Viper (Six Flags Great America)

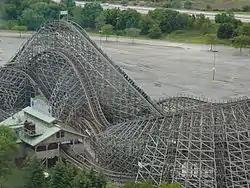
An aerial photo of a train on Viper's lift hill, as seen prior to the addition of Hurricane Harbor.

Viper is a wooden roller coaster located at Six Flags Great America in Gurnee, Illinois, which opened in 1995. Viper is a mirrored replica of the Coney Island Cyclone and is the only roller coaster ever to be built directly by Six Flags. It was built by Rygiel Construction.